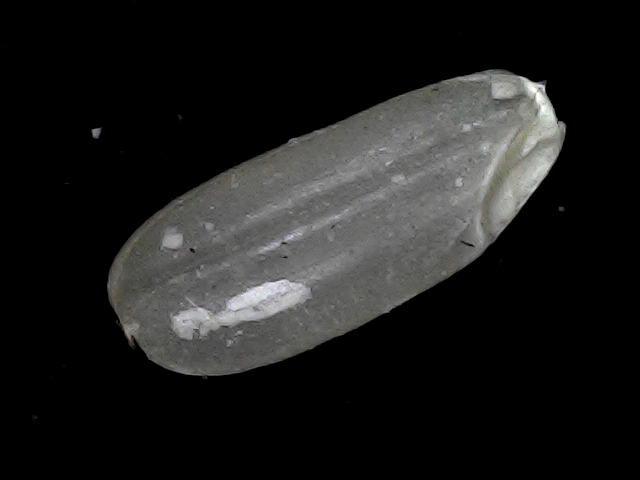
Rice variety: BR22